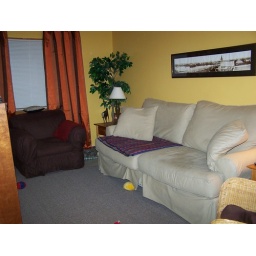
The television viewing area. That's Fairbanks in the picture. And dog toys all over the floor